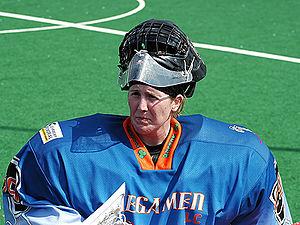
La crosse en enclos ou crosse en salle est un sport collectif principalement masculin sur un terrain à la base destiné à une patinoire pour le hockey sur glace auquel on retire la glace. il s'agit d'une opposition de deux équipes de six joueurs. La crosse en enclos est l'une des trois versions majeures de la crosse, la dernière dans le sens chronologique après la crosse au champ et la crosse féminine puisque celle-ci fut créée dans les années 1930. Les trois versions ont un règlement différent.